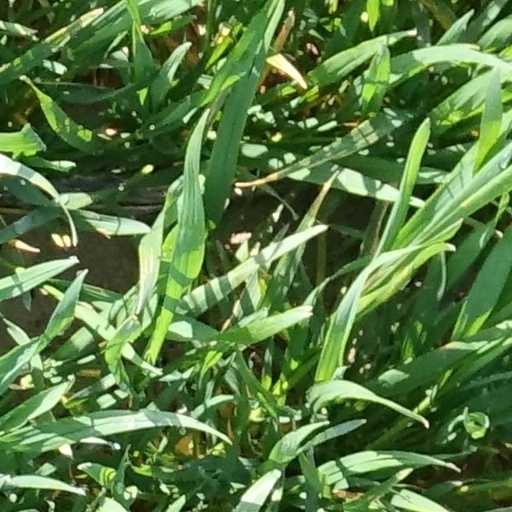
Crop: wheat